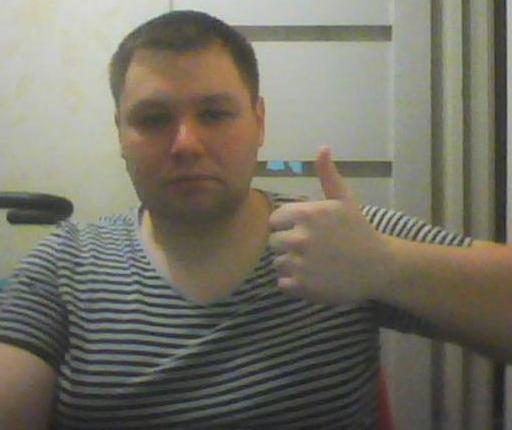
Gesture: like